Art Sherman

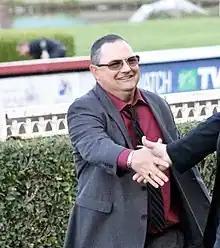
Sherman's son Alan in 2016

Art Sherman's assistant is his son, Alan, who is also a licensed trainer. Alan was a jockey for three years in the 1980s until, as he put it, "I ate my way out of that job." As a jockey, he rode in southern California for trainers such as Charlie Whittingham and won over a million dollars in purse money, while closely observing how his employers trained their horses, anticipating that some day he too would become a trainer. Rather than run an independent training stable like his brother Steve, Alan has worked with his father since 1991. He did most of the hands-on day-to-day work with California Chrome and stayed with him throughout his Triple Crown travels when Art returned to California to oversee the rest of the stable.